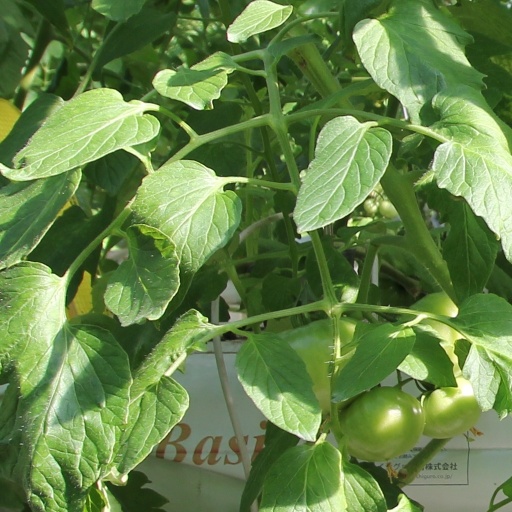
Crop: tomato